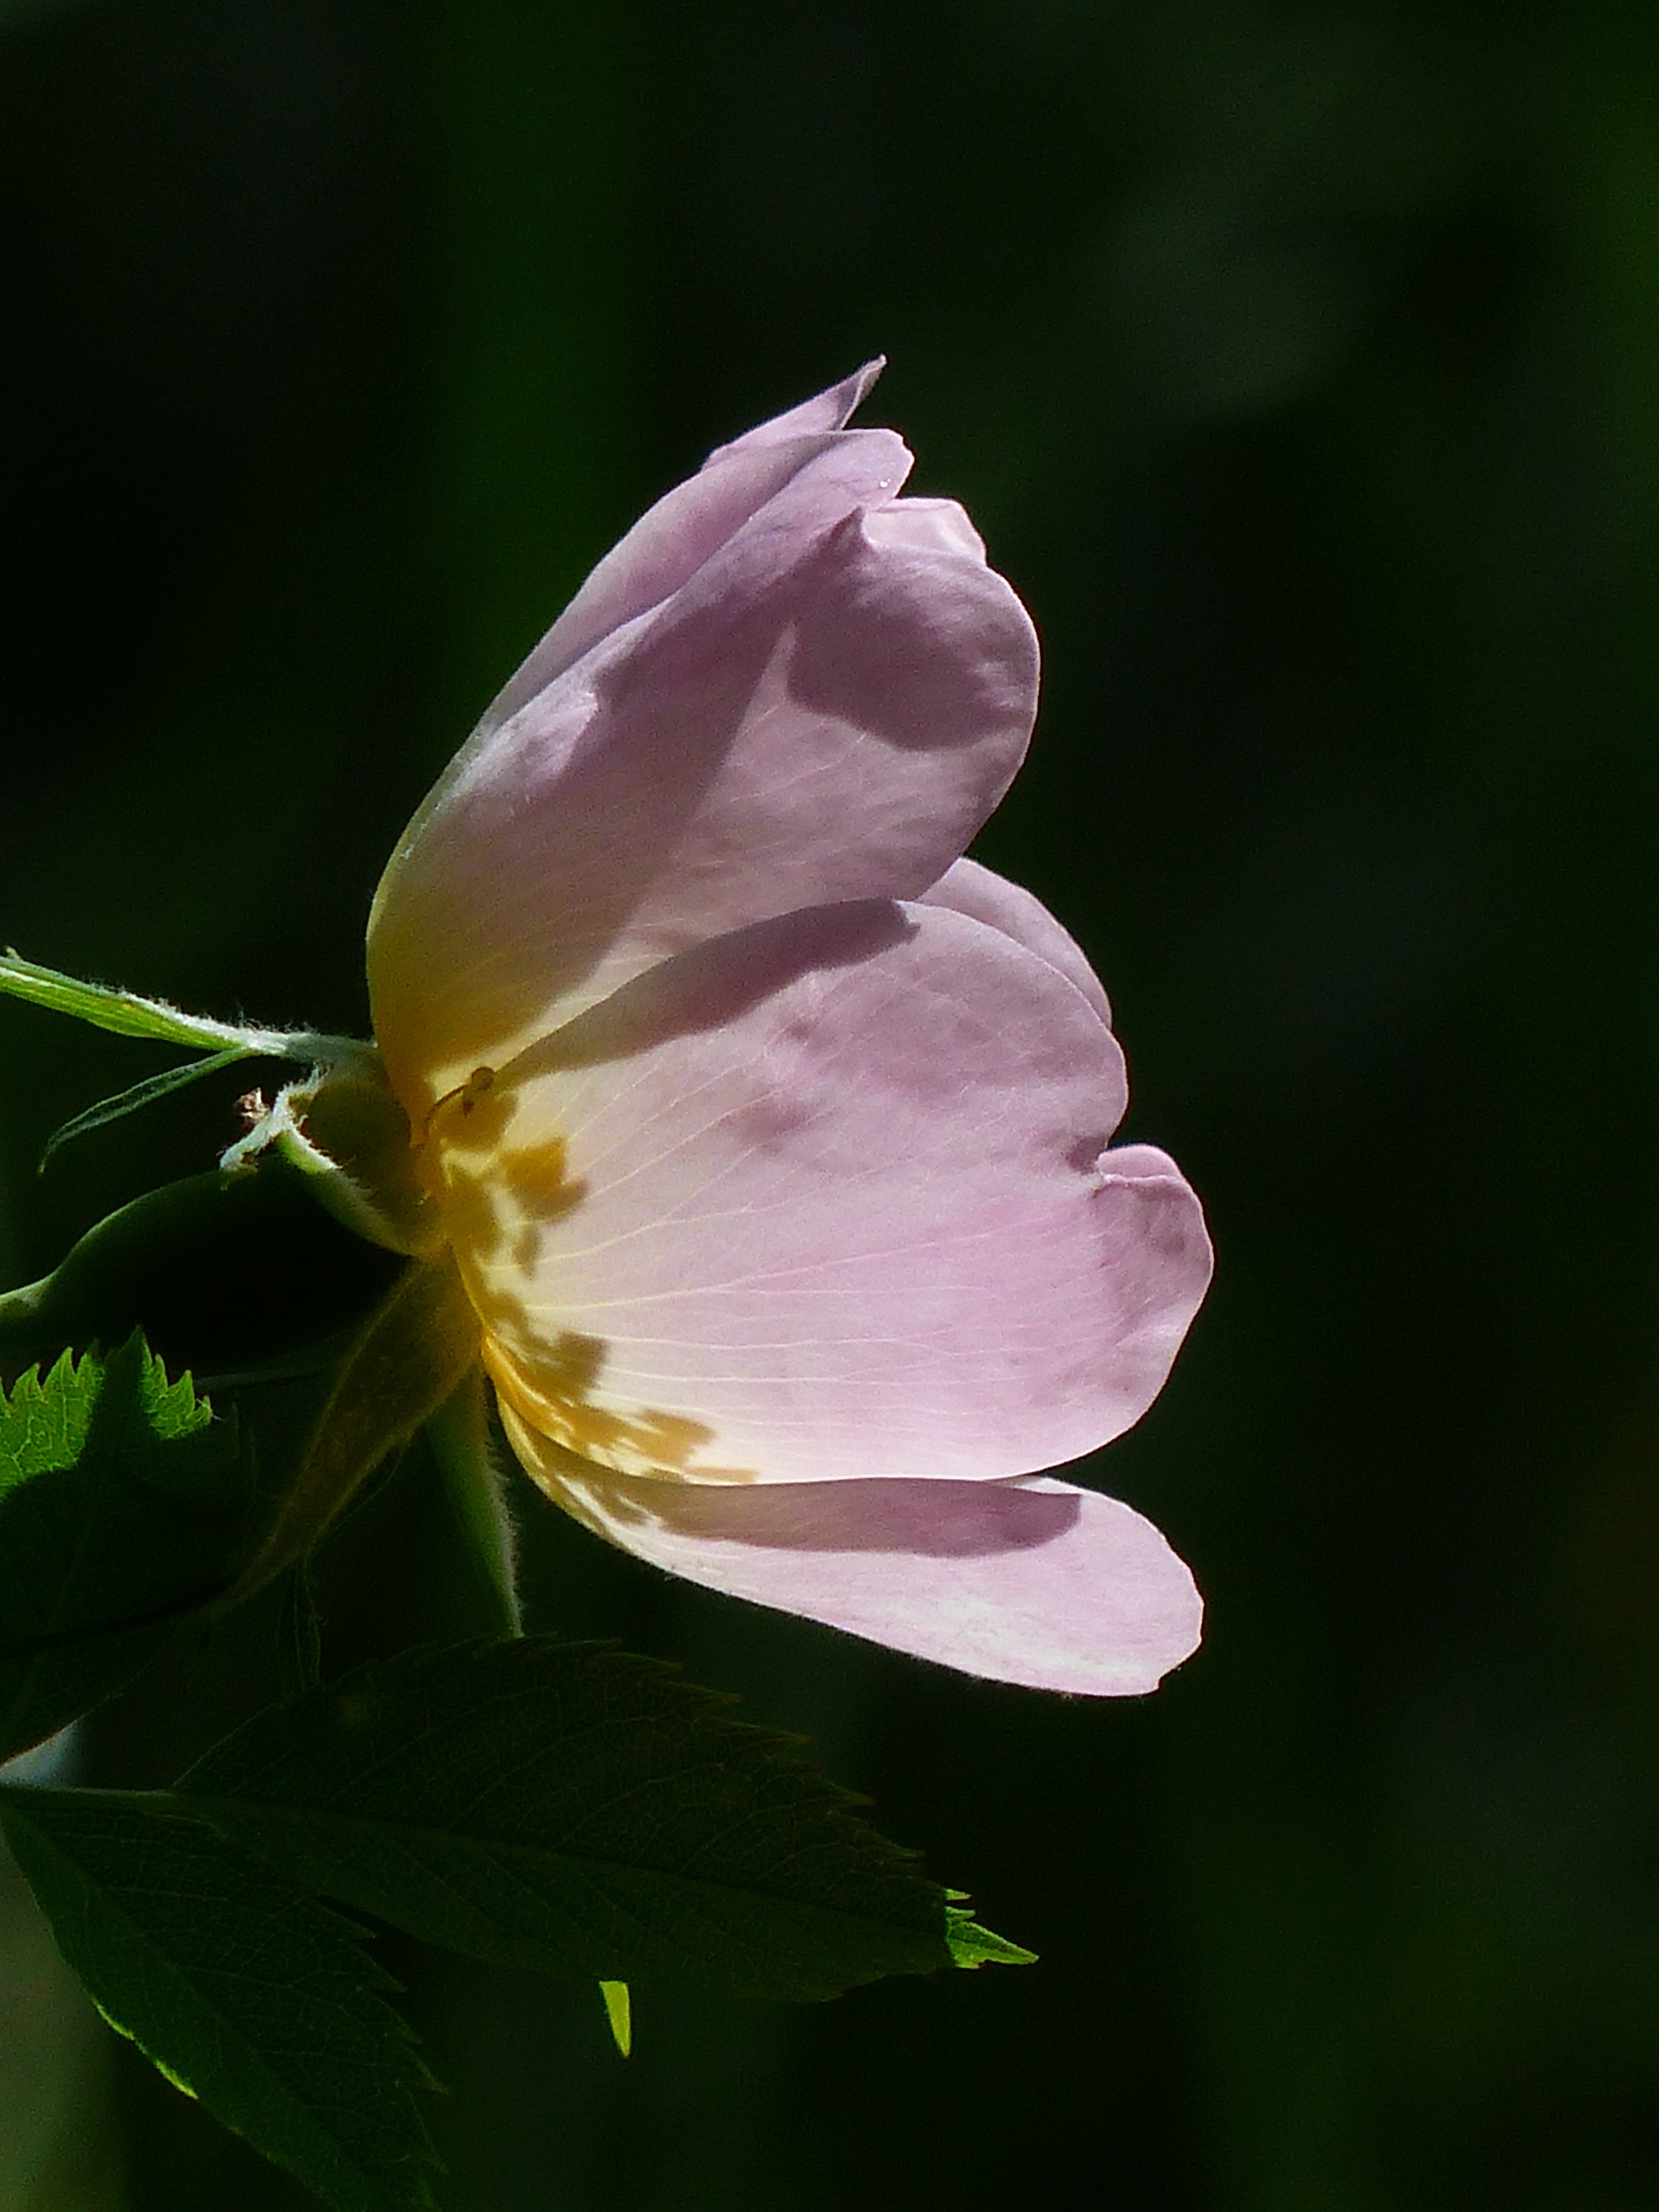
flower, flowering plant, petal, pink, plant, botany, wildflower, rosa dumalis, rose family, Pedicel, rosa canina, rosa rubiginosa, rose, peony, perennial plant